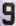
Number: 9